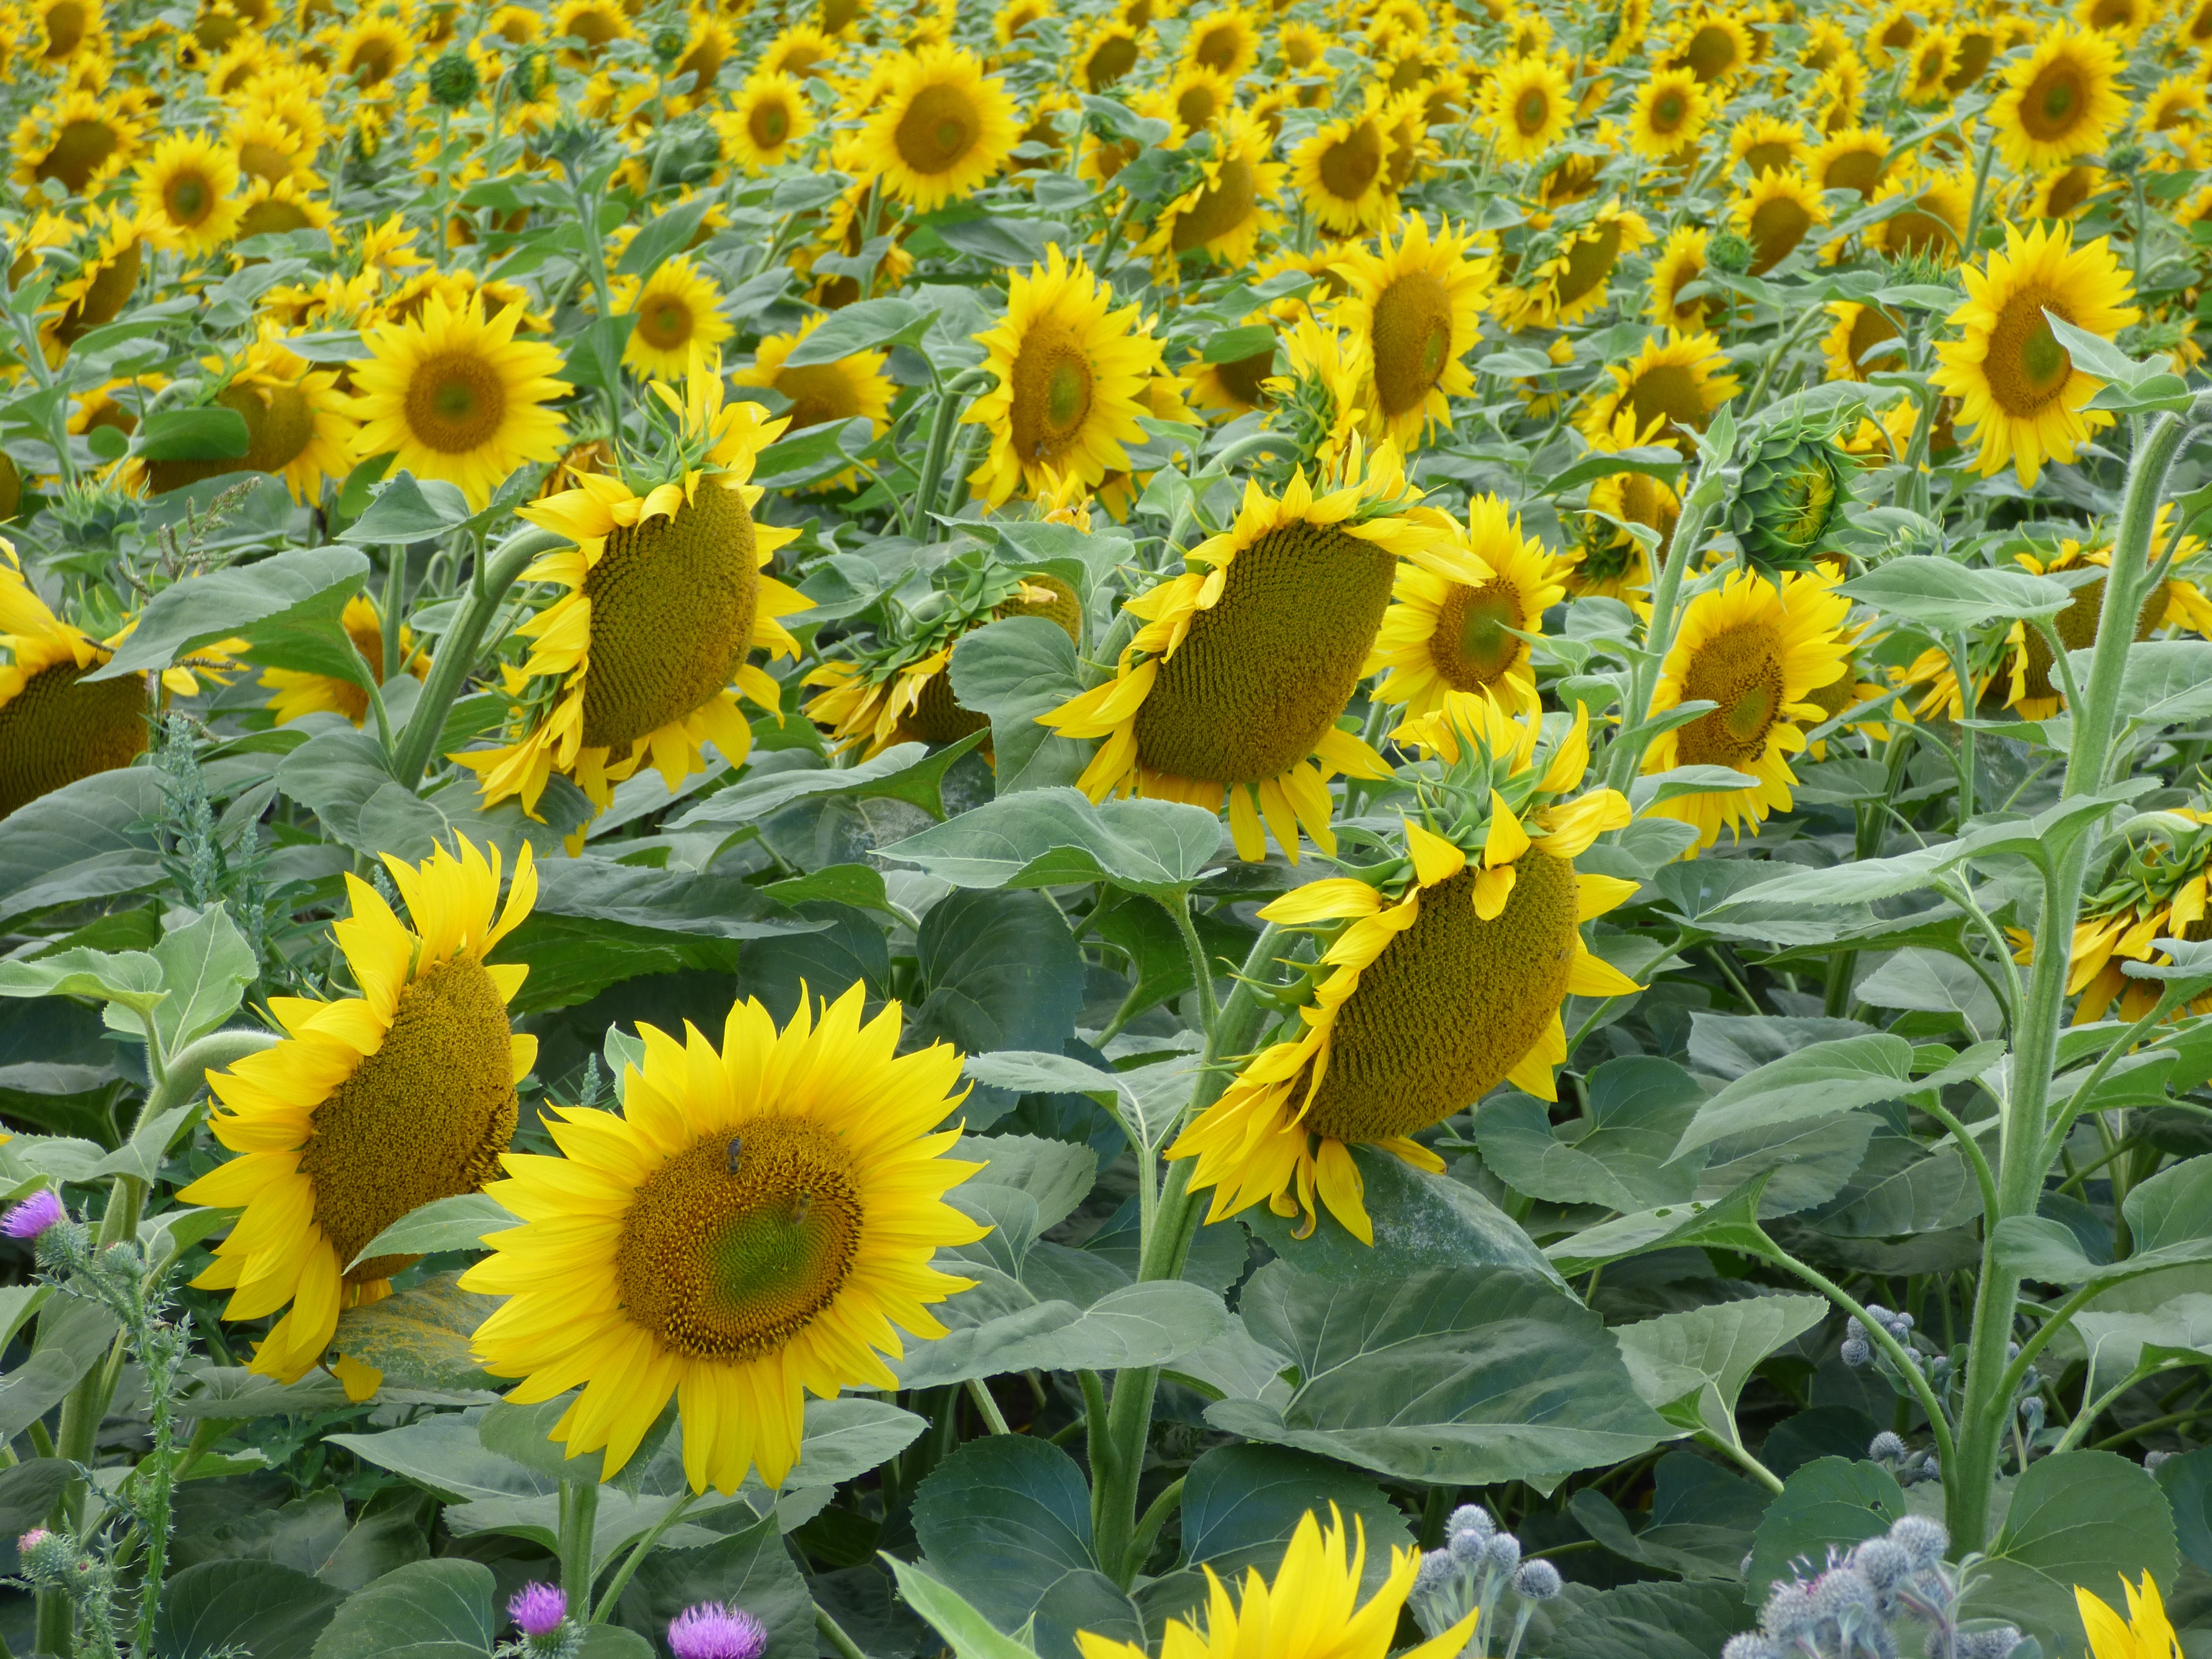
nature, plant, field, meadow, flower, bloom, summer, herb, botany, yellow, garden, flora, sunflower, wildflower, sunny, the sun, flowering, ecosystem, flowering plant, daisy family, blooming sunflower, ornamental sunflower, sunflower petals, sunflower seed, annual plant, land plant